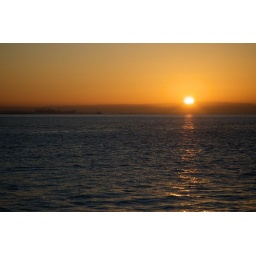
The morning sun rising over the Oakland Hills and filling the sky with a golden glow.DSC_1161